Kimchi

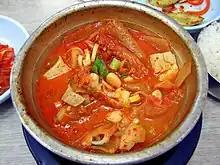
"Kimchi jjigae" (김치찌개), a stew made of kimchi, vegetables, broth, and other ingredients, is a popular dish during the cold months.

Kimchi is made of various vegetables and contains a high concentration of dietary fiber, while being low in food energy. The vegetables used in kimchi also contribute to intake of vitamin A, thiamine (B), riboflavin (B), calcium, and iron.